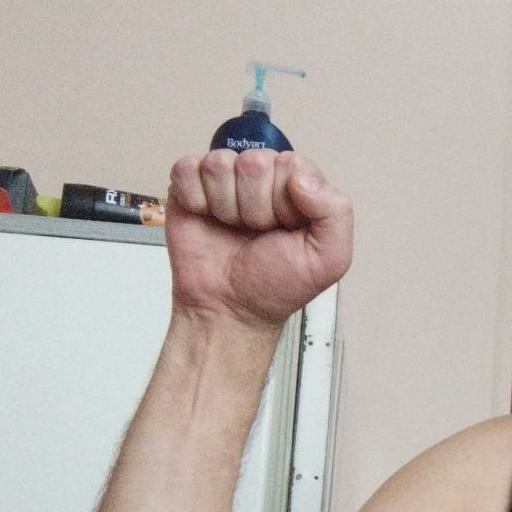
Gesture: fist